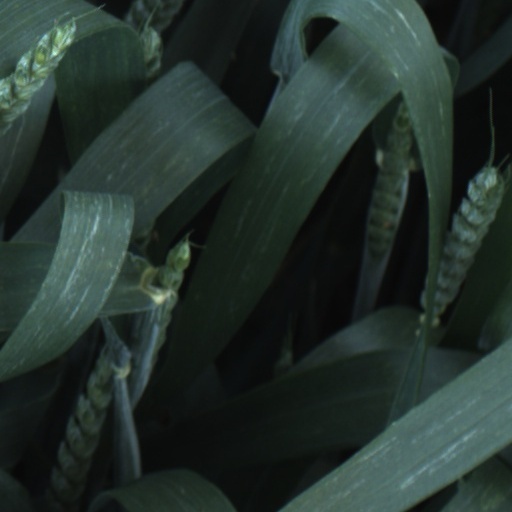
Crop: wheat